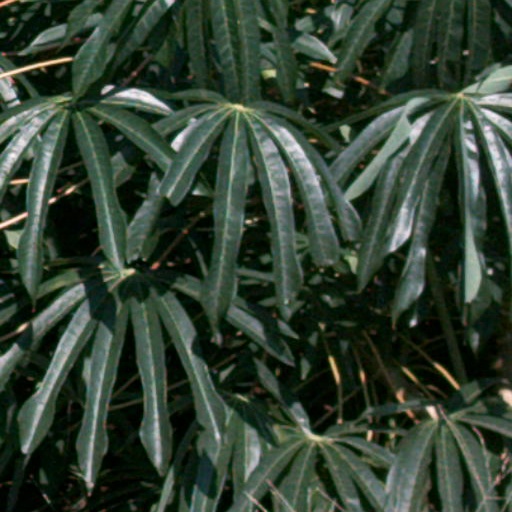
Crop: cassava